Fahrwangen

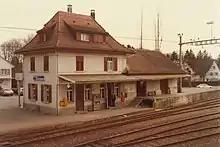
"Fahrwangen-Meisterschwanden" railway station in 1983 (closed in 1997)

, Fahrwangen had an unemployment rate of 2.33%. , there were 59 people employed in the primary economic sector and about 19 businesses involved in this sector. 348 people are employed in the secondary sector and there are 24 businesses in this sector. 232 people are employed in the tertiary sector, with 66 businesses in this sector.